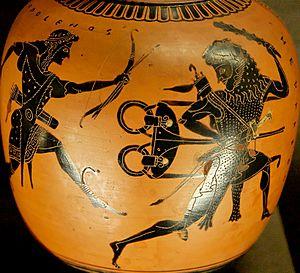
Dispute d'Héraclès et Apollon pour le trépied de Delphes. Œnochoé attique à figures noires, vers 520 av. J.-C.